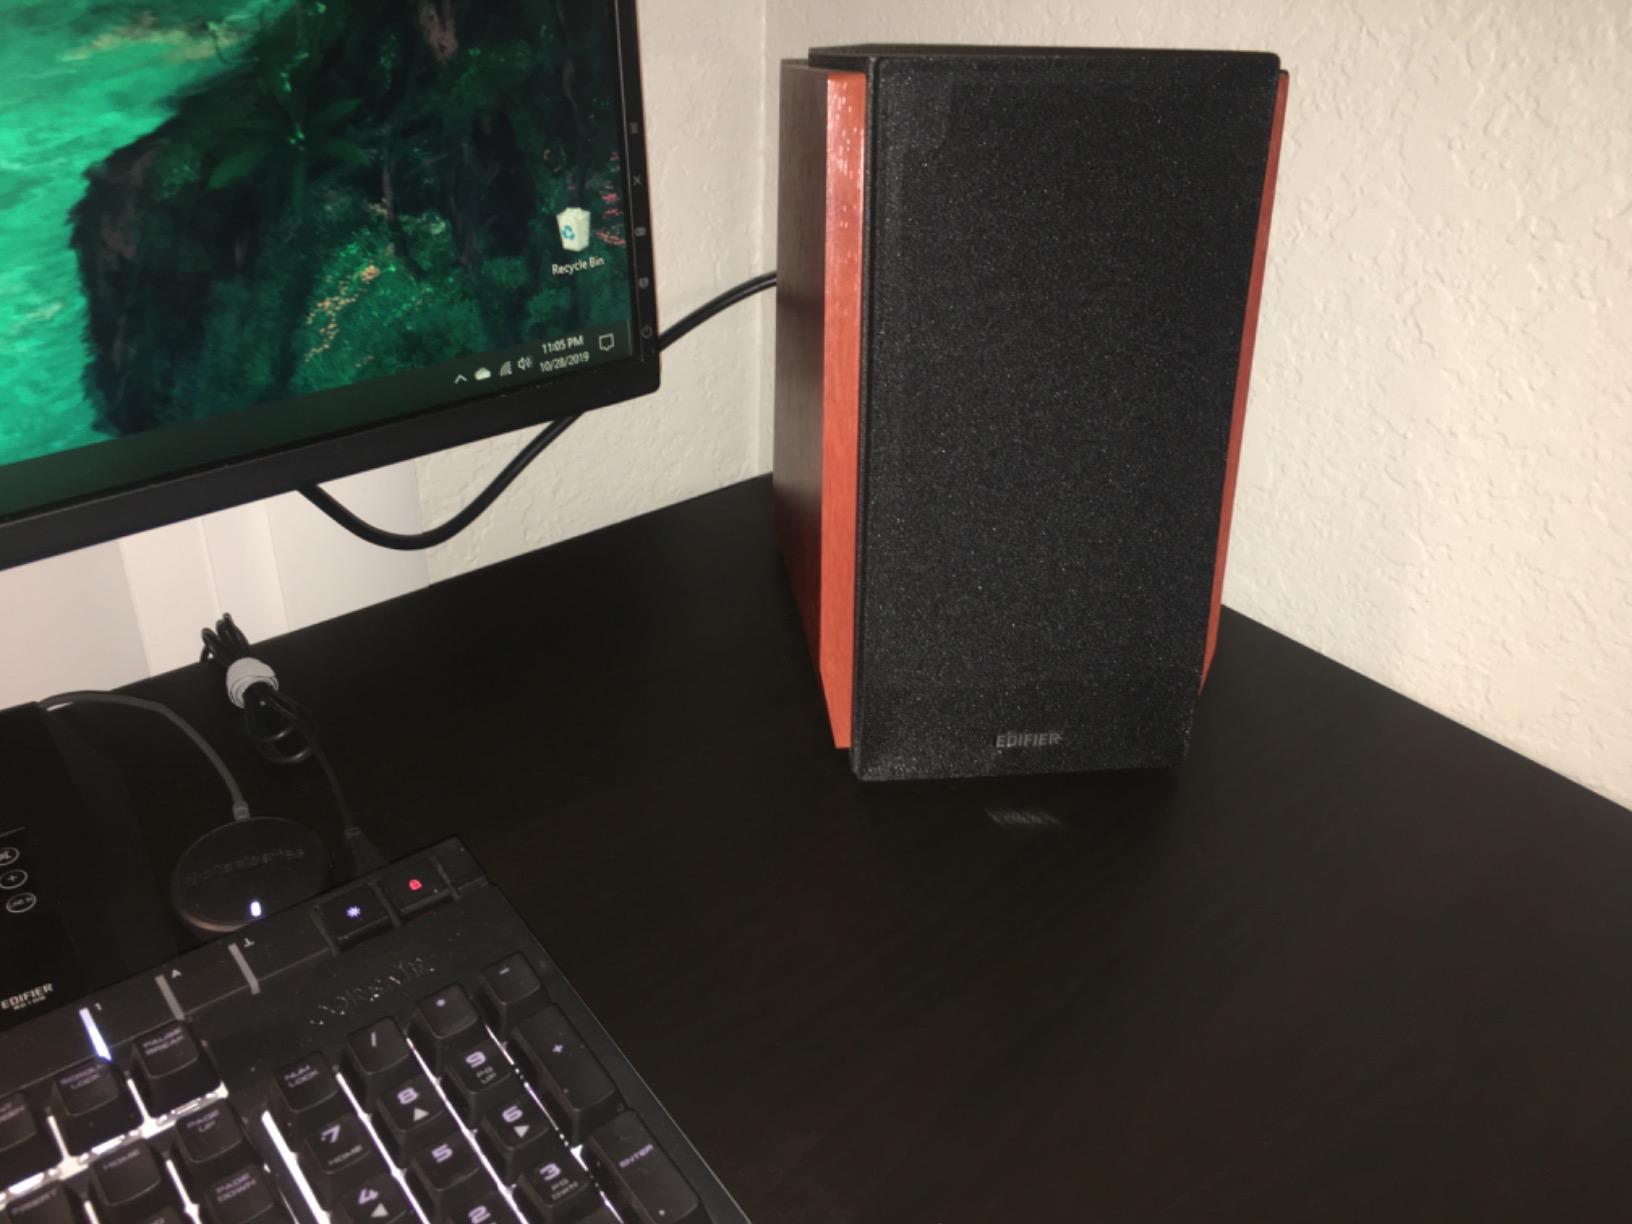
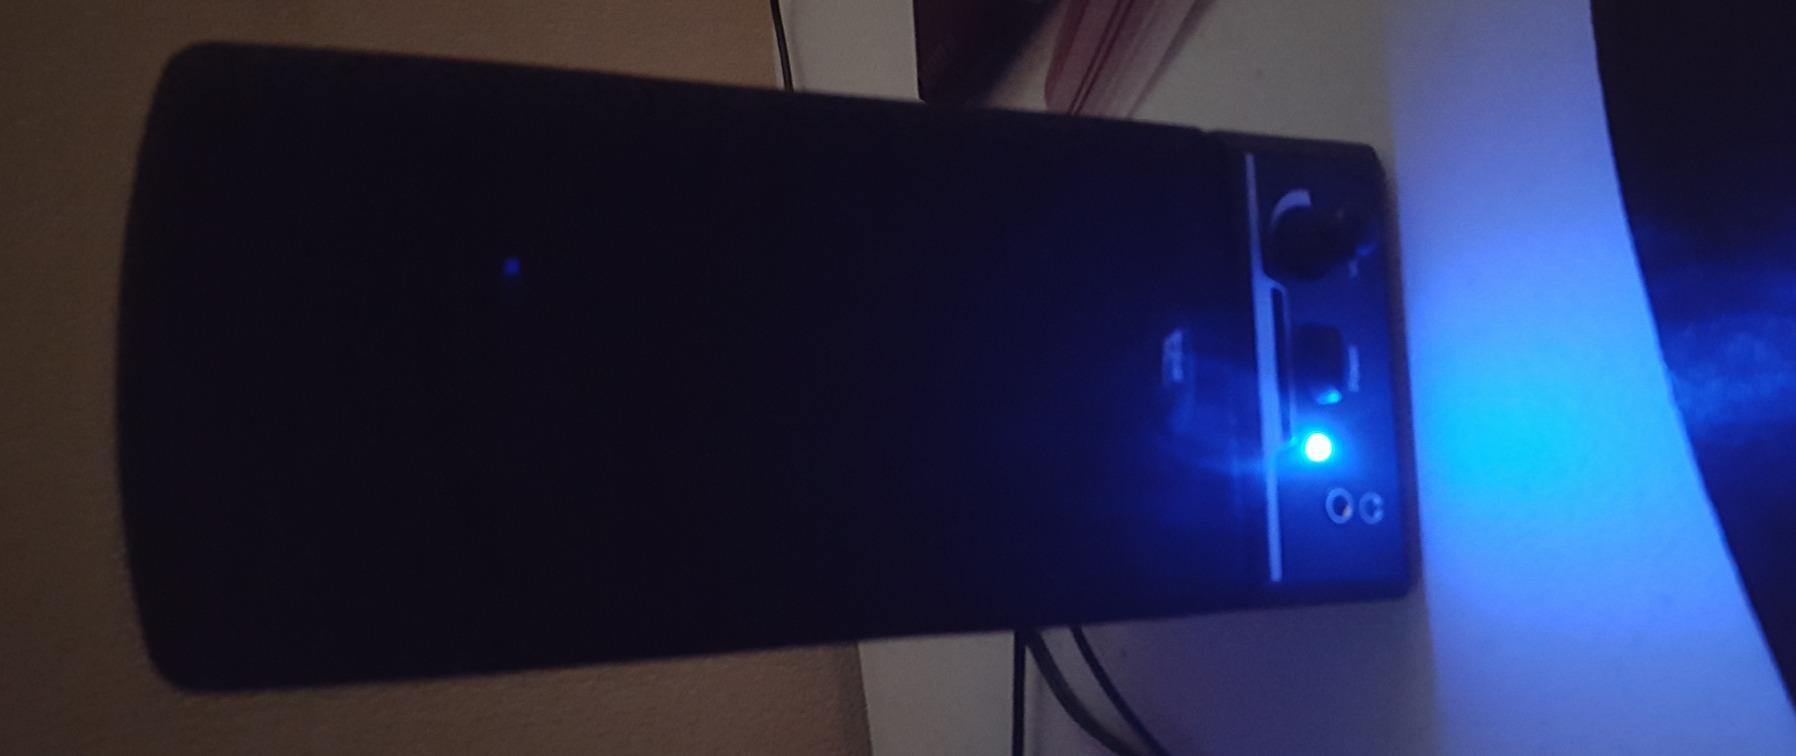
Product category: speaker
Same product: no